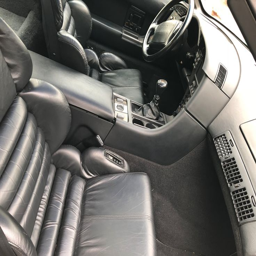
bid for the chance to own automobile model at auction with bring a trailer , the home of the best vintage and classic cars online .